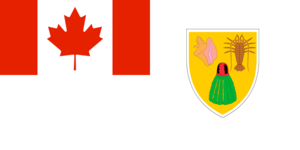
Les îles Turques-et-Caïques, également appelées îles Turquoises ou îles Turks-et-Caïcos, en anglais : Turks and Caicos Islands, sont un territoire britannique d'outre-mer des Caraïbes situé au sud-est des Bahamas, au nord-est de Cuba et au nord d'Haïti. Elles sont composées d'un chapelet de trente îles d'une superficie totale terrestre de 948 km² réparties en deux archipels : les îles Turks et les îles Caïcos faisant elles-mêmes partie avec les Bahamas des îles Lucayes.